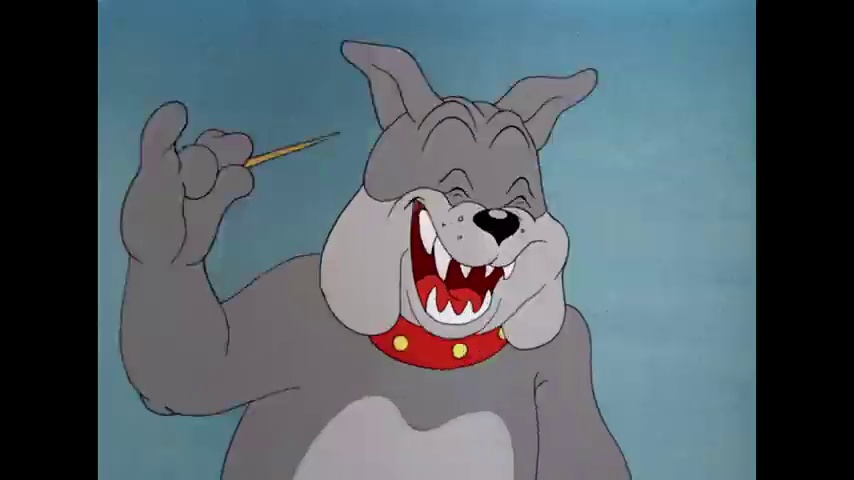
Portrait style: Cartoon Portrait